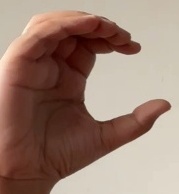
ASL sign: C